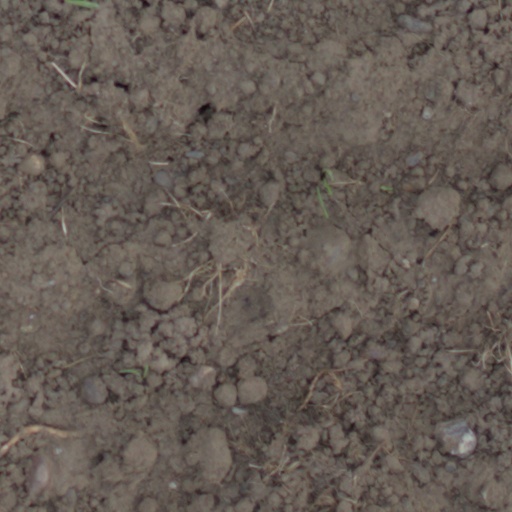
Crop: wheat